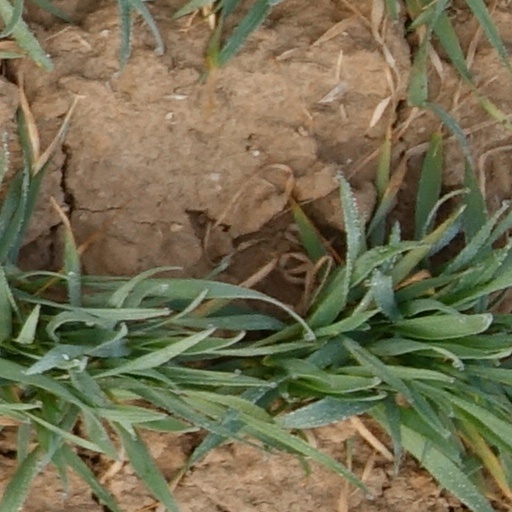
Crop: wheat